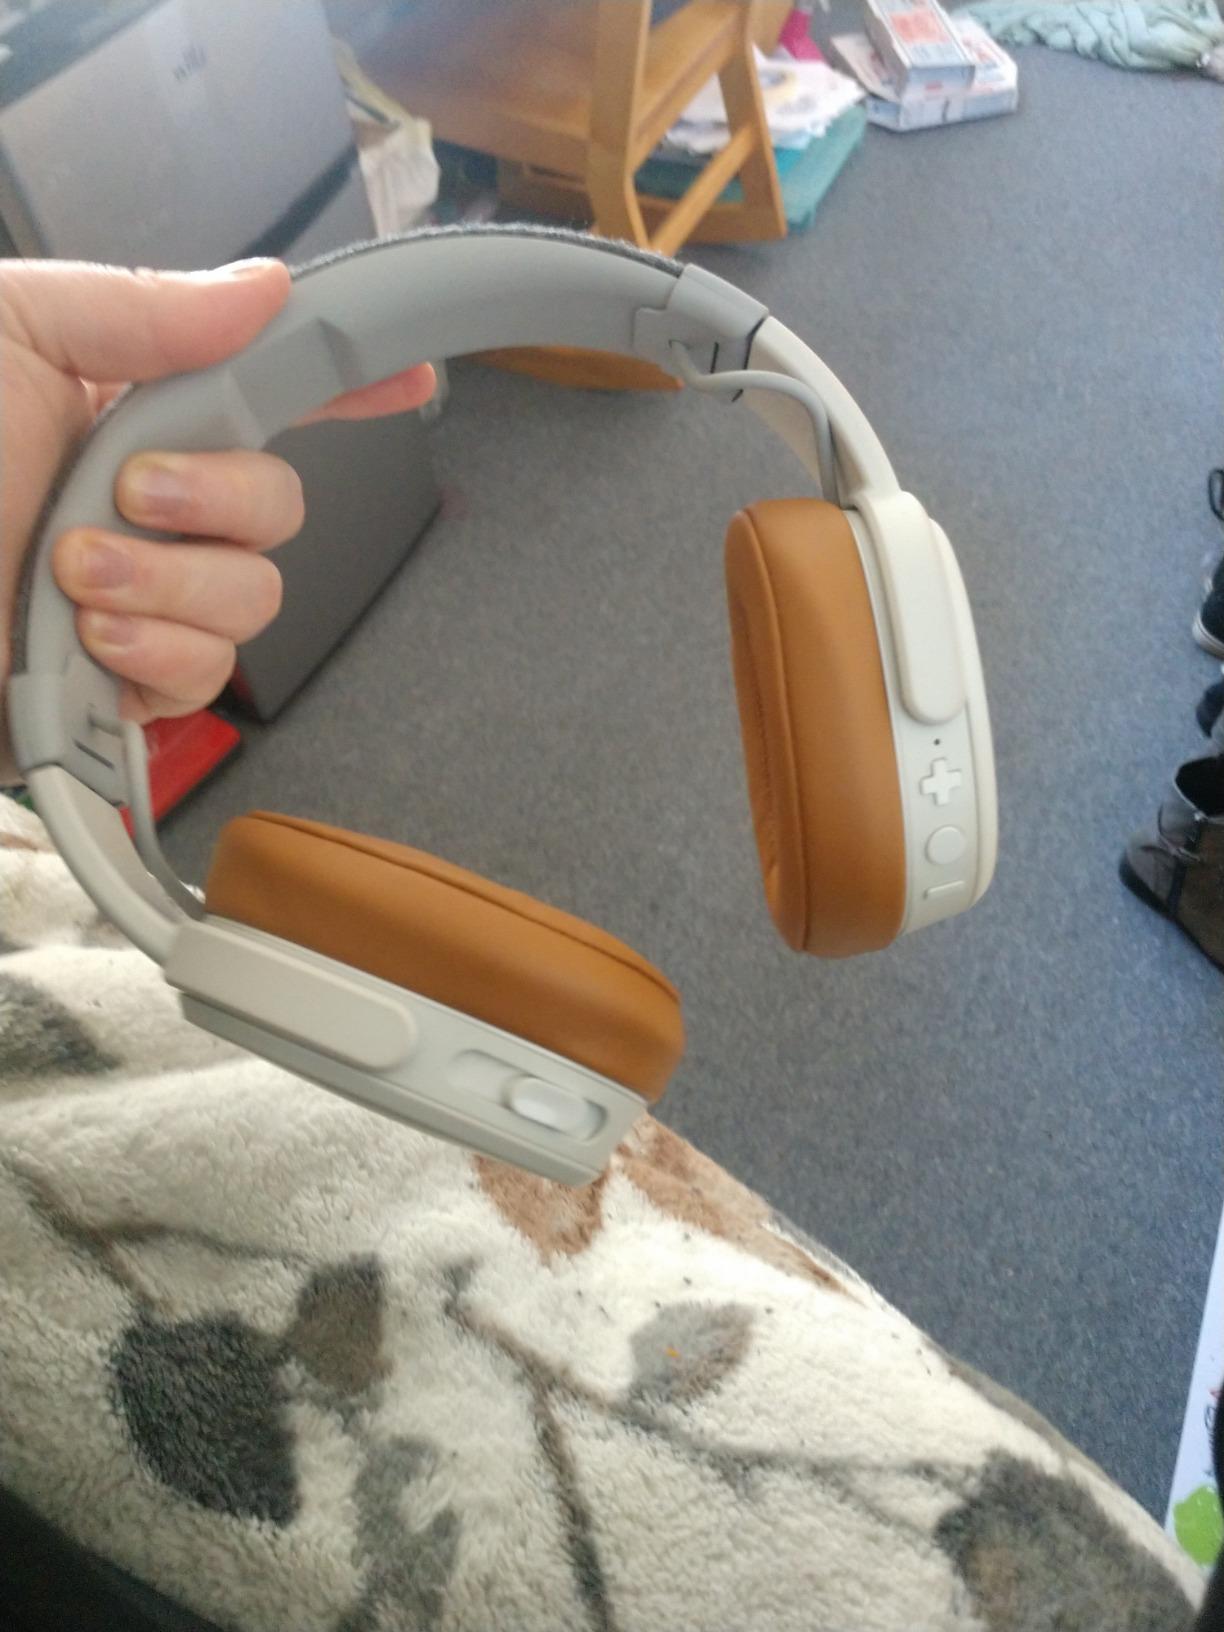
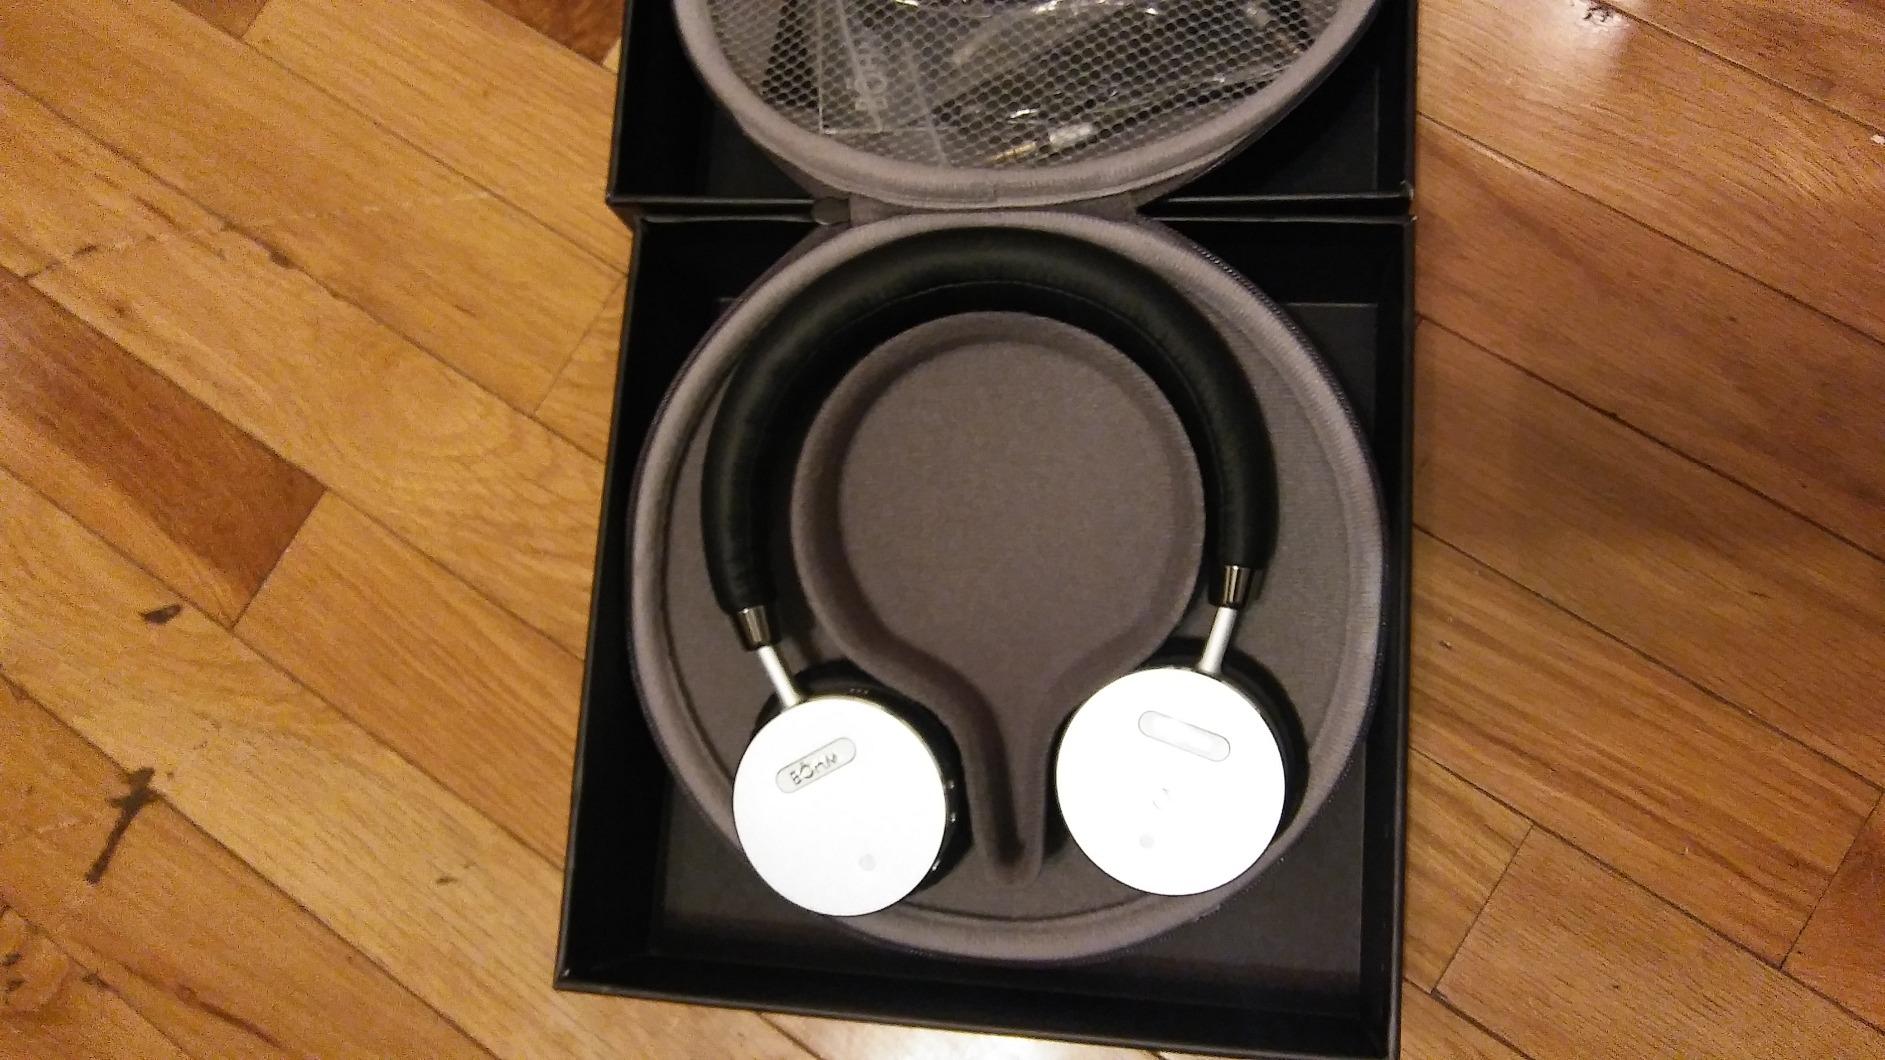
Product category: headphones
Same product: no